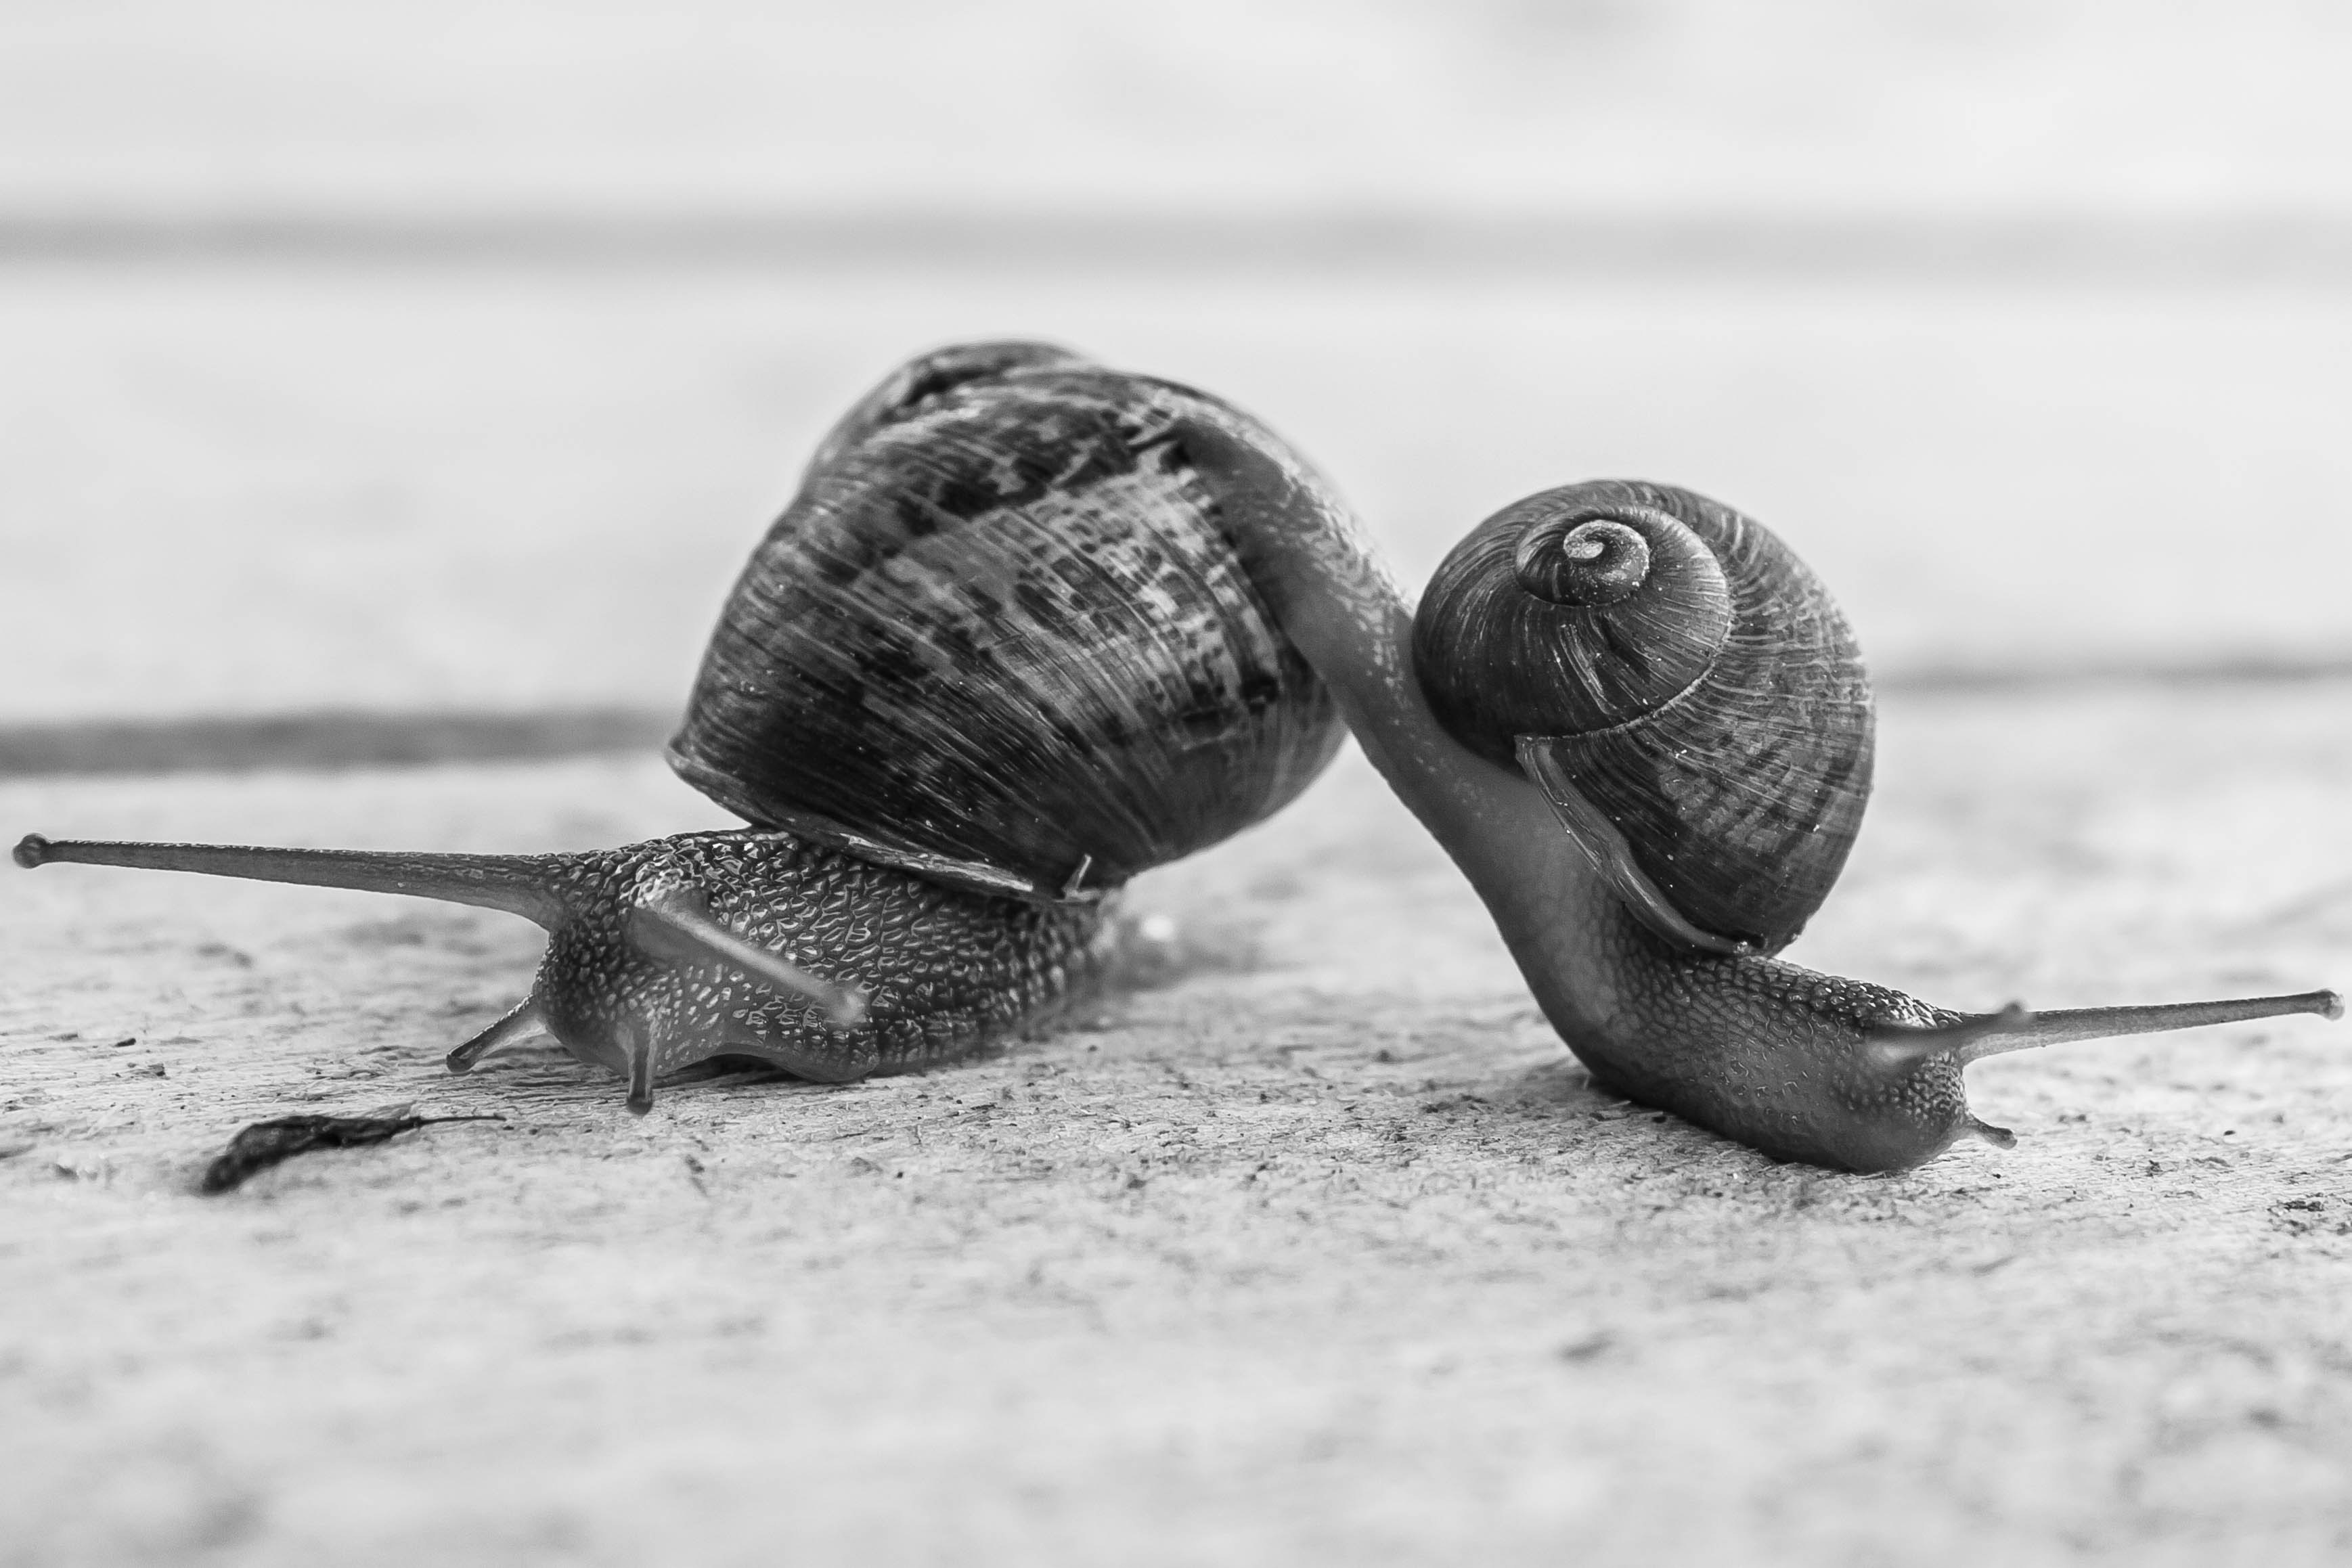
snails and slugs, snail, black and white, molluscs, monochrome photography, photography, invertebrate, close up, monochrome, slug, organism, terrestrial animal, schnecken, macro photography, still life photography, stock photography, water, sea snail